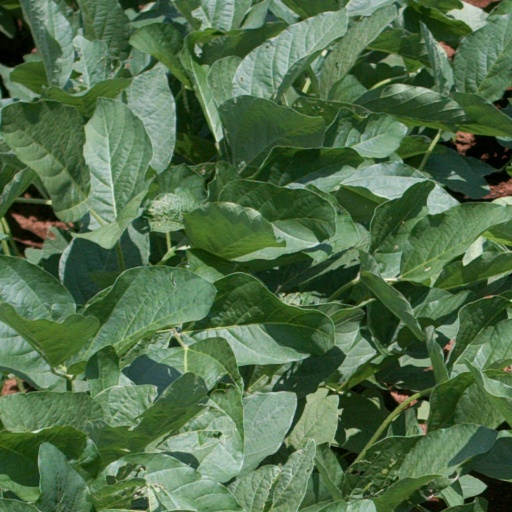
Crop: soybean